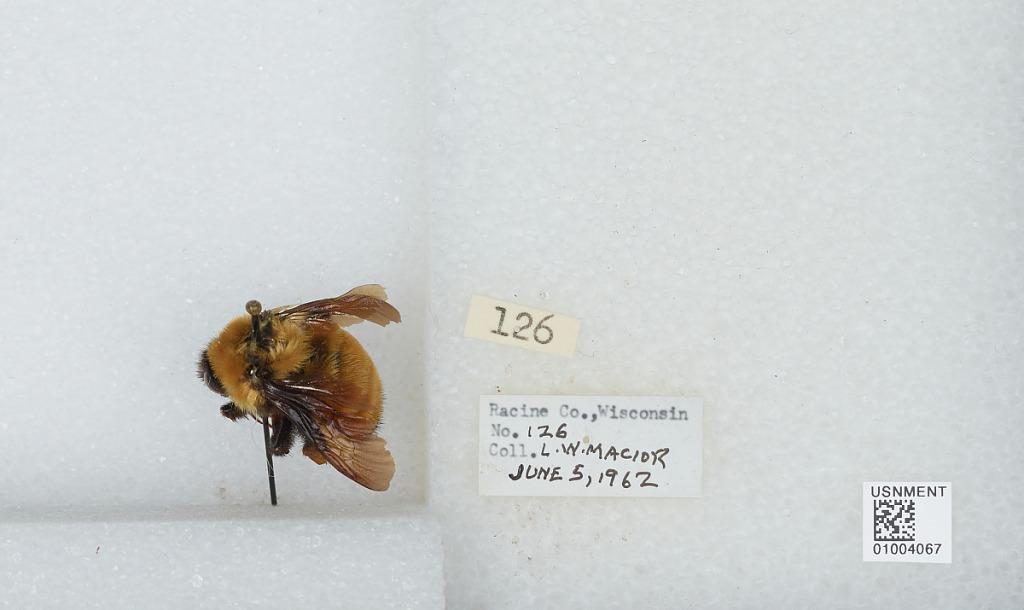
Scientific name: Bombus (Fervidobombus) fervidus fervidus (Fabricius)
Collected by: L. Macior
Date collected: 1962-6-5
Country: United States
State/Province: Wisconsin
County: Racine
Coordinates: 42.78, -87.76